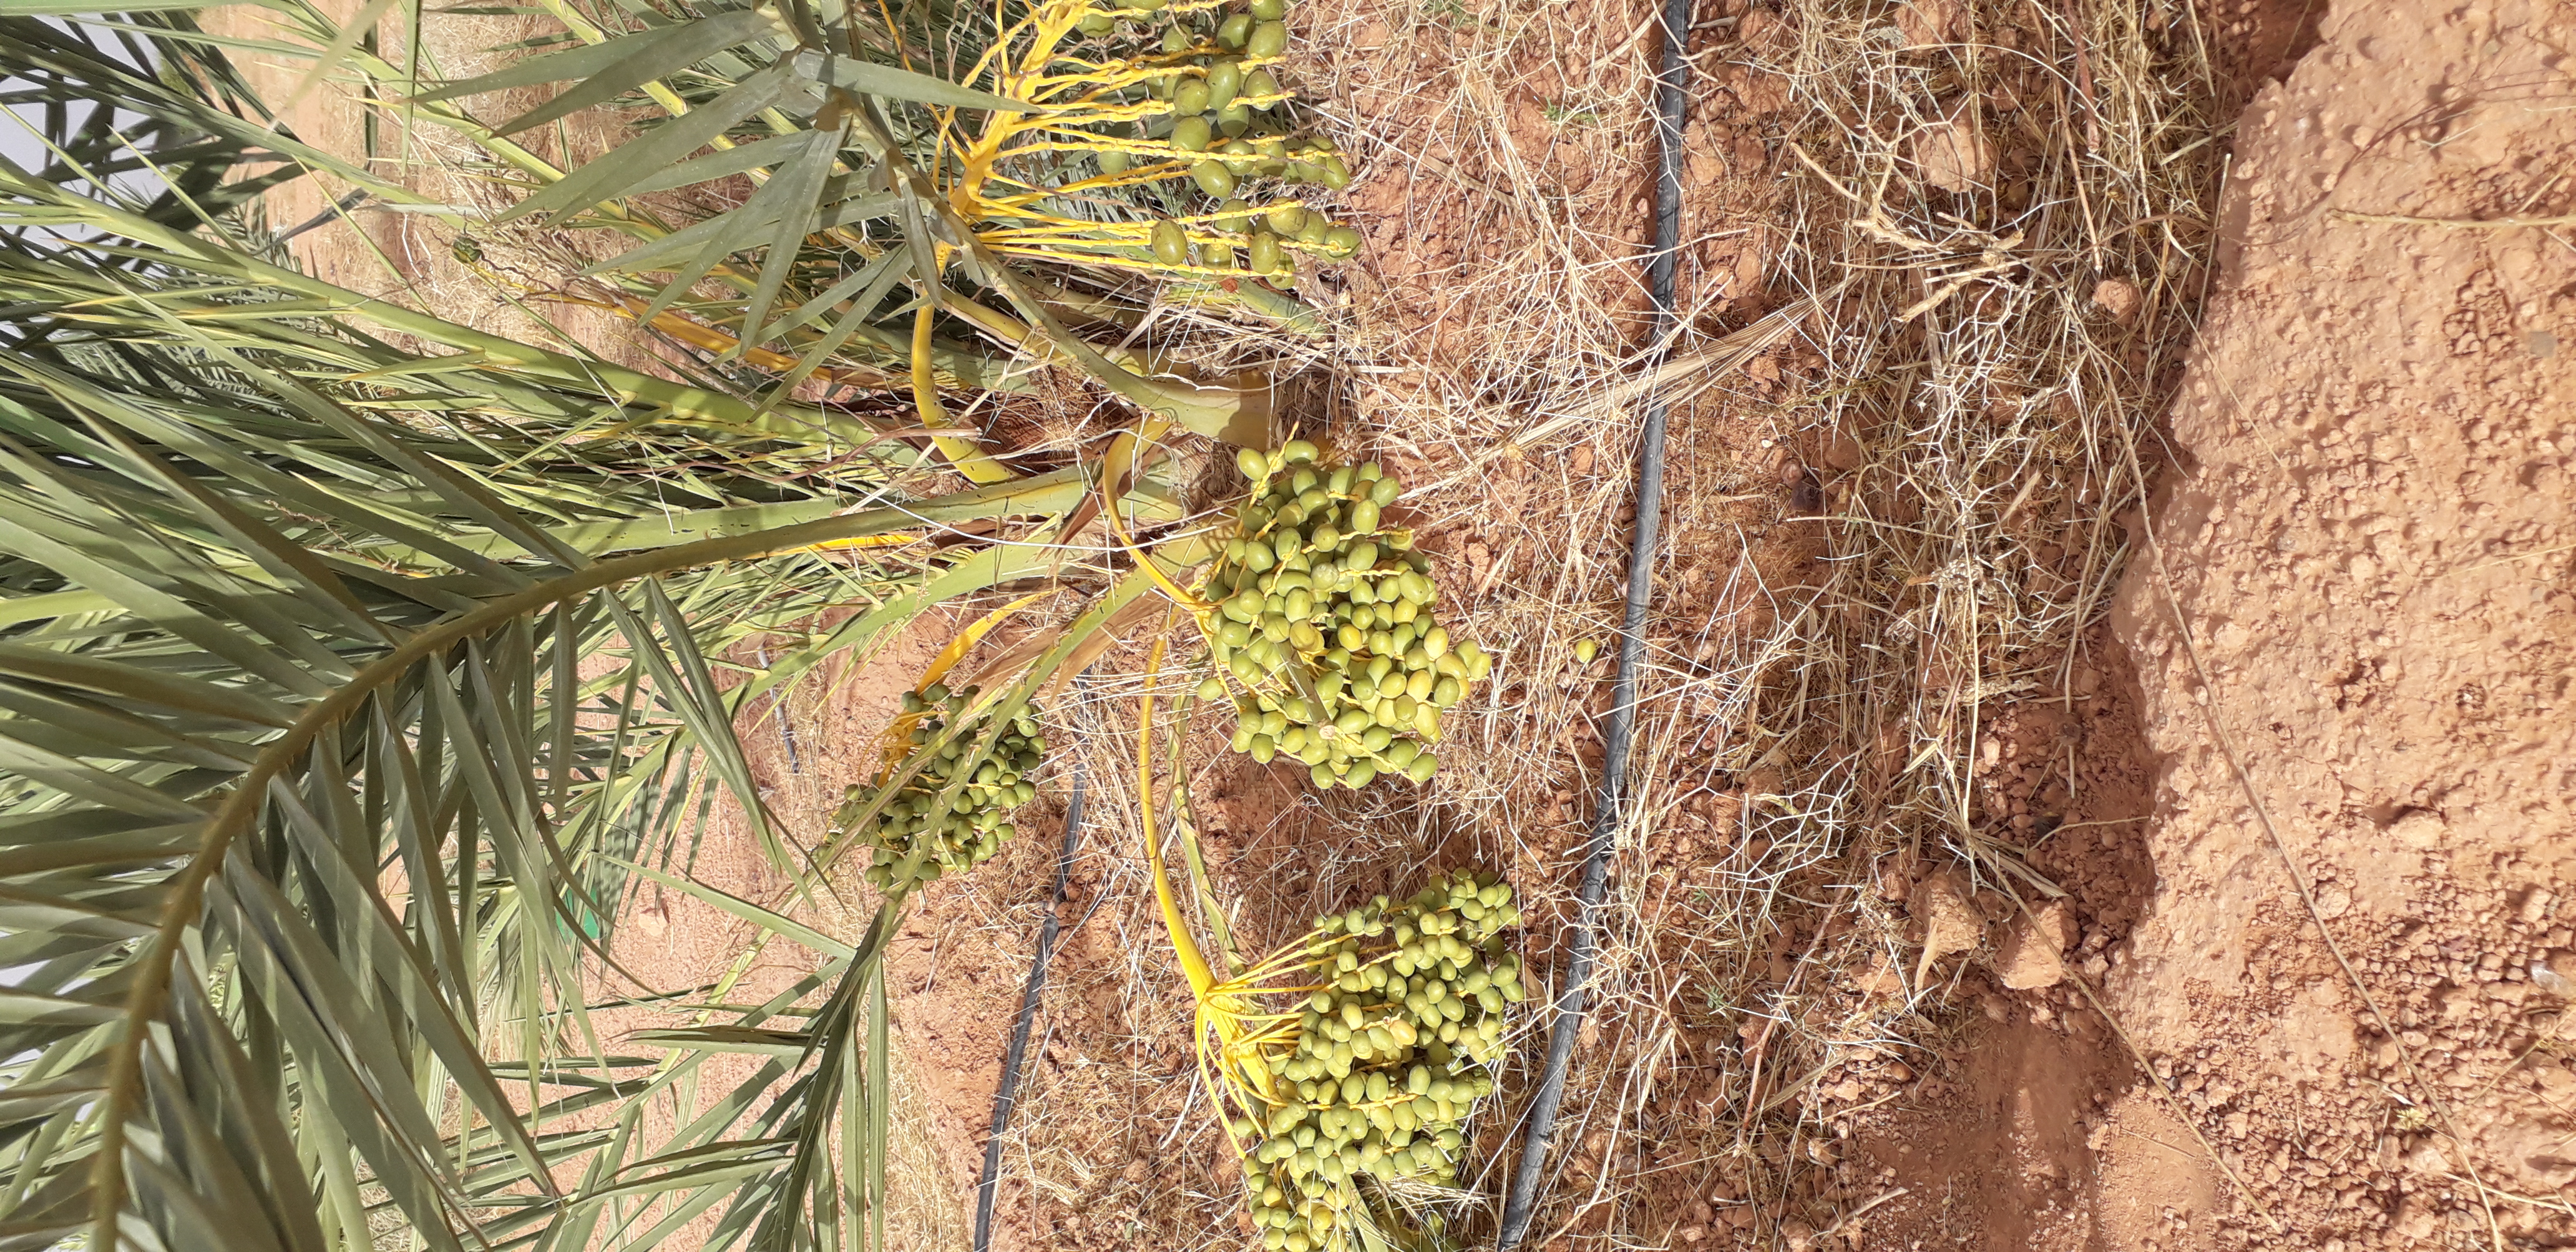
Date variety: kholt